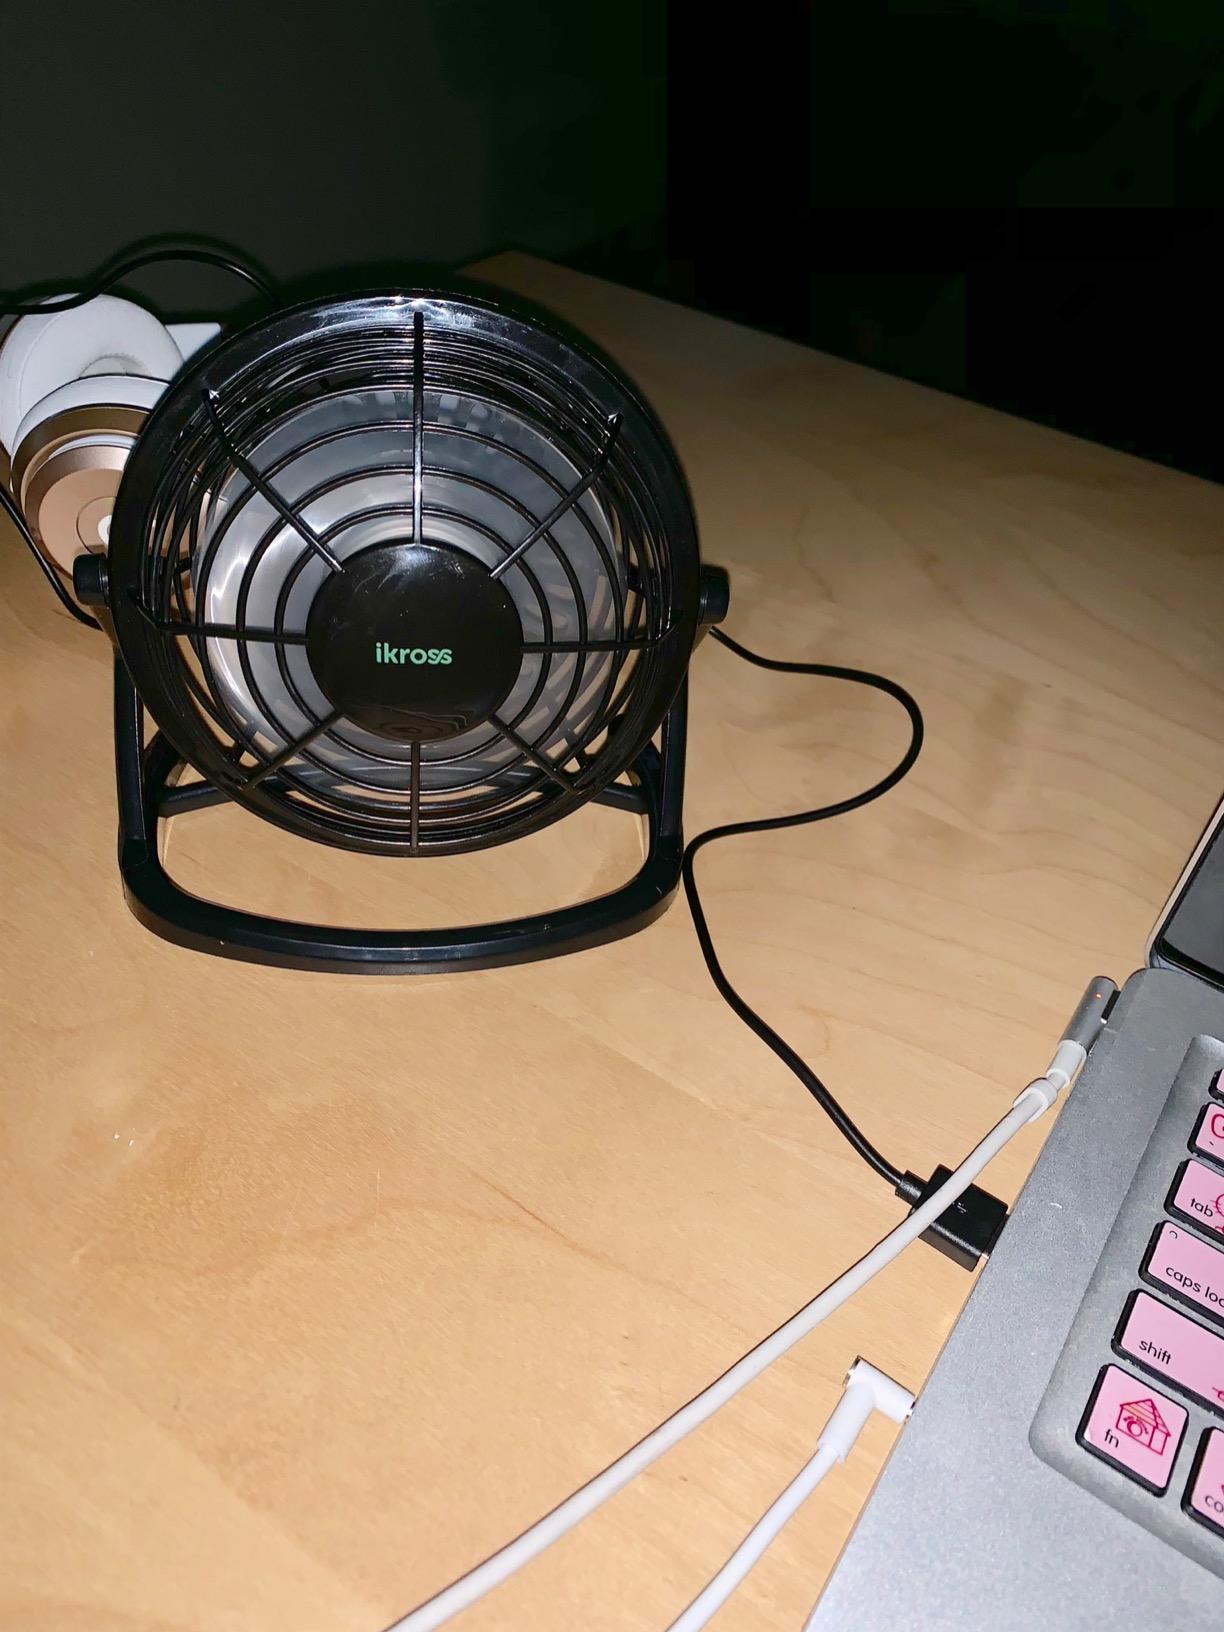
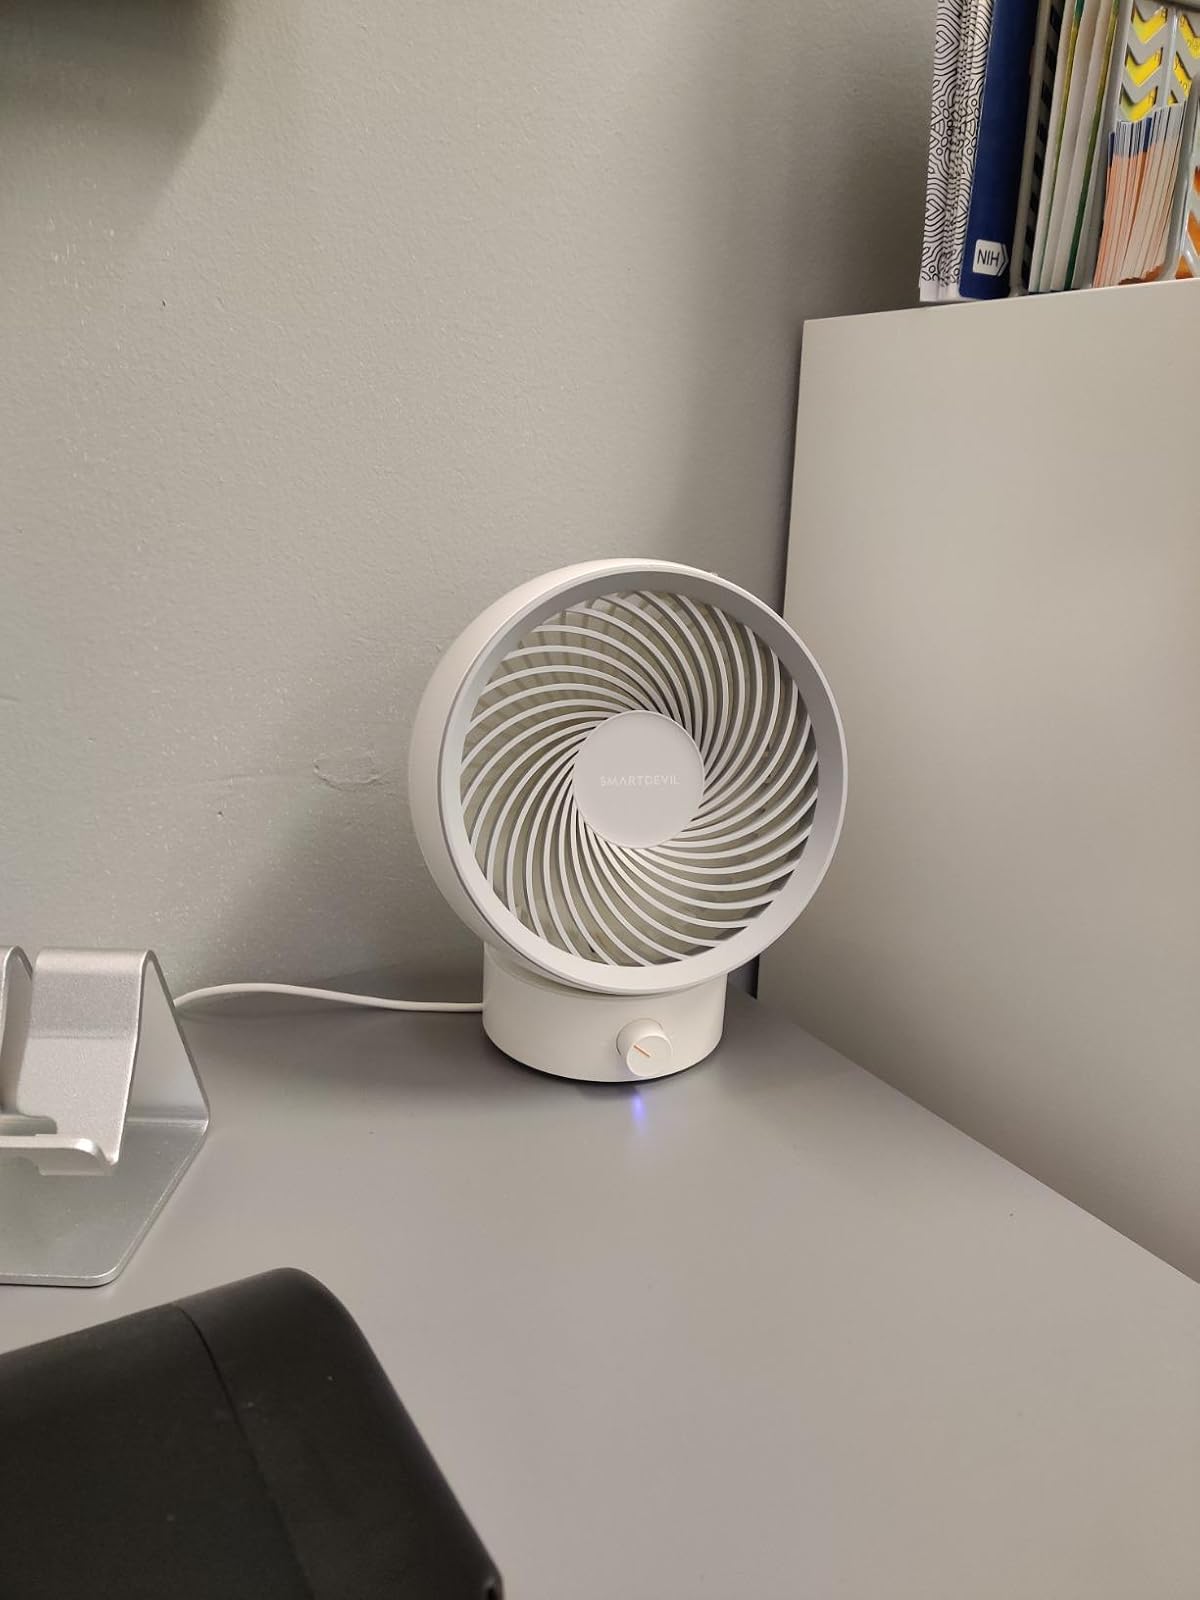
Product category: fan
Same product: no